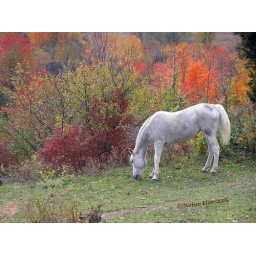
Beautiful fall colors in Michigan. This horse was snacking on some grass with the beautiful backdrop behind him.